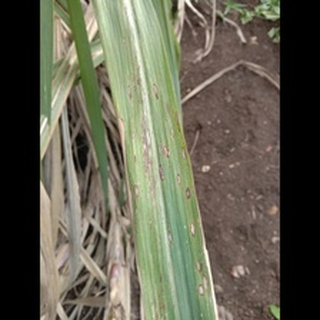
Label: sugarcane_rust